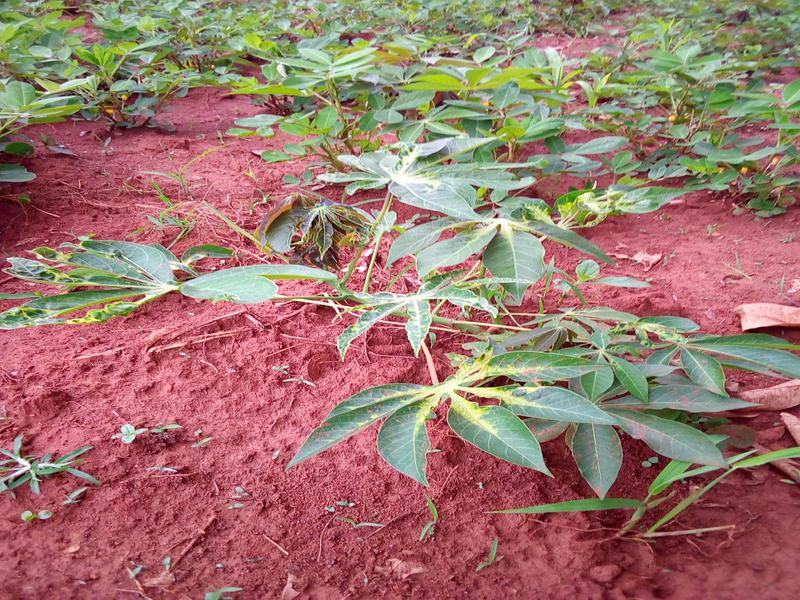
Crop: cassava
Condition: mosaic_disease